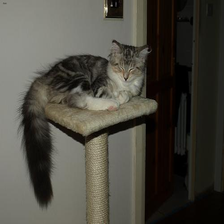
Species: cat
Breed: Maine Coon